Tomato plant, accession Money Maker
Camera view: horizontal (90 deg, fisheye); turntable rotation: 0 degrees
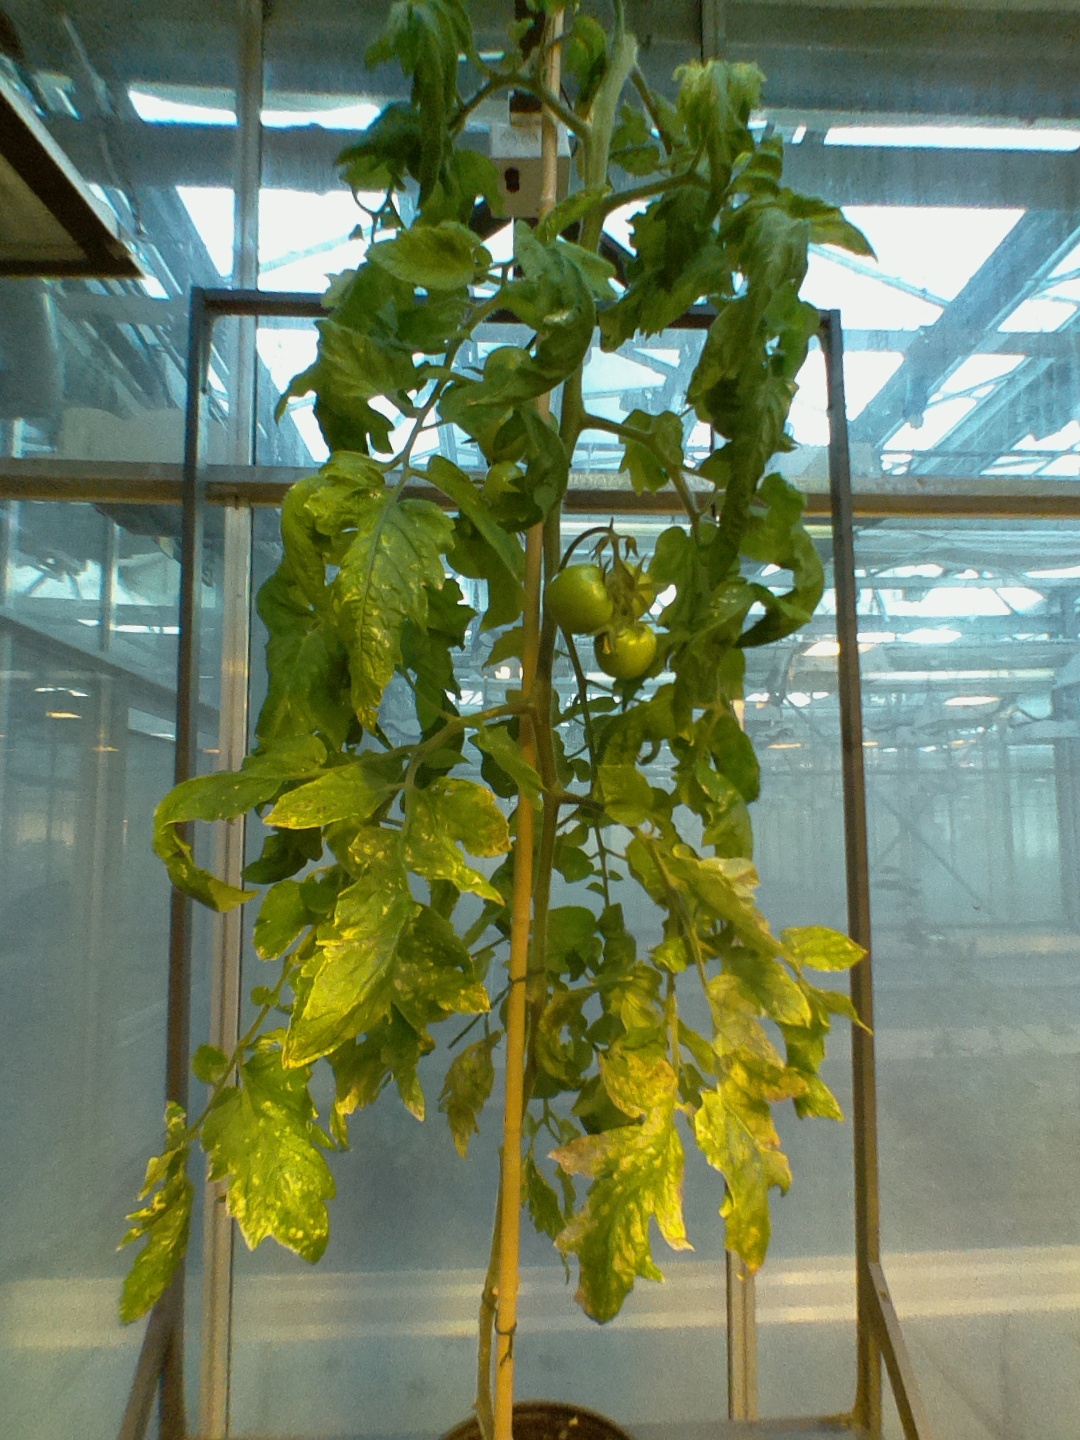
BBCH growth stage 79: 90% -100% of final fruit size